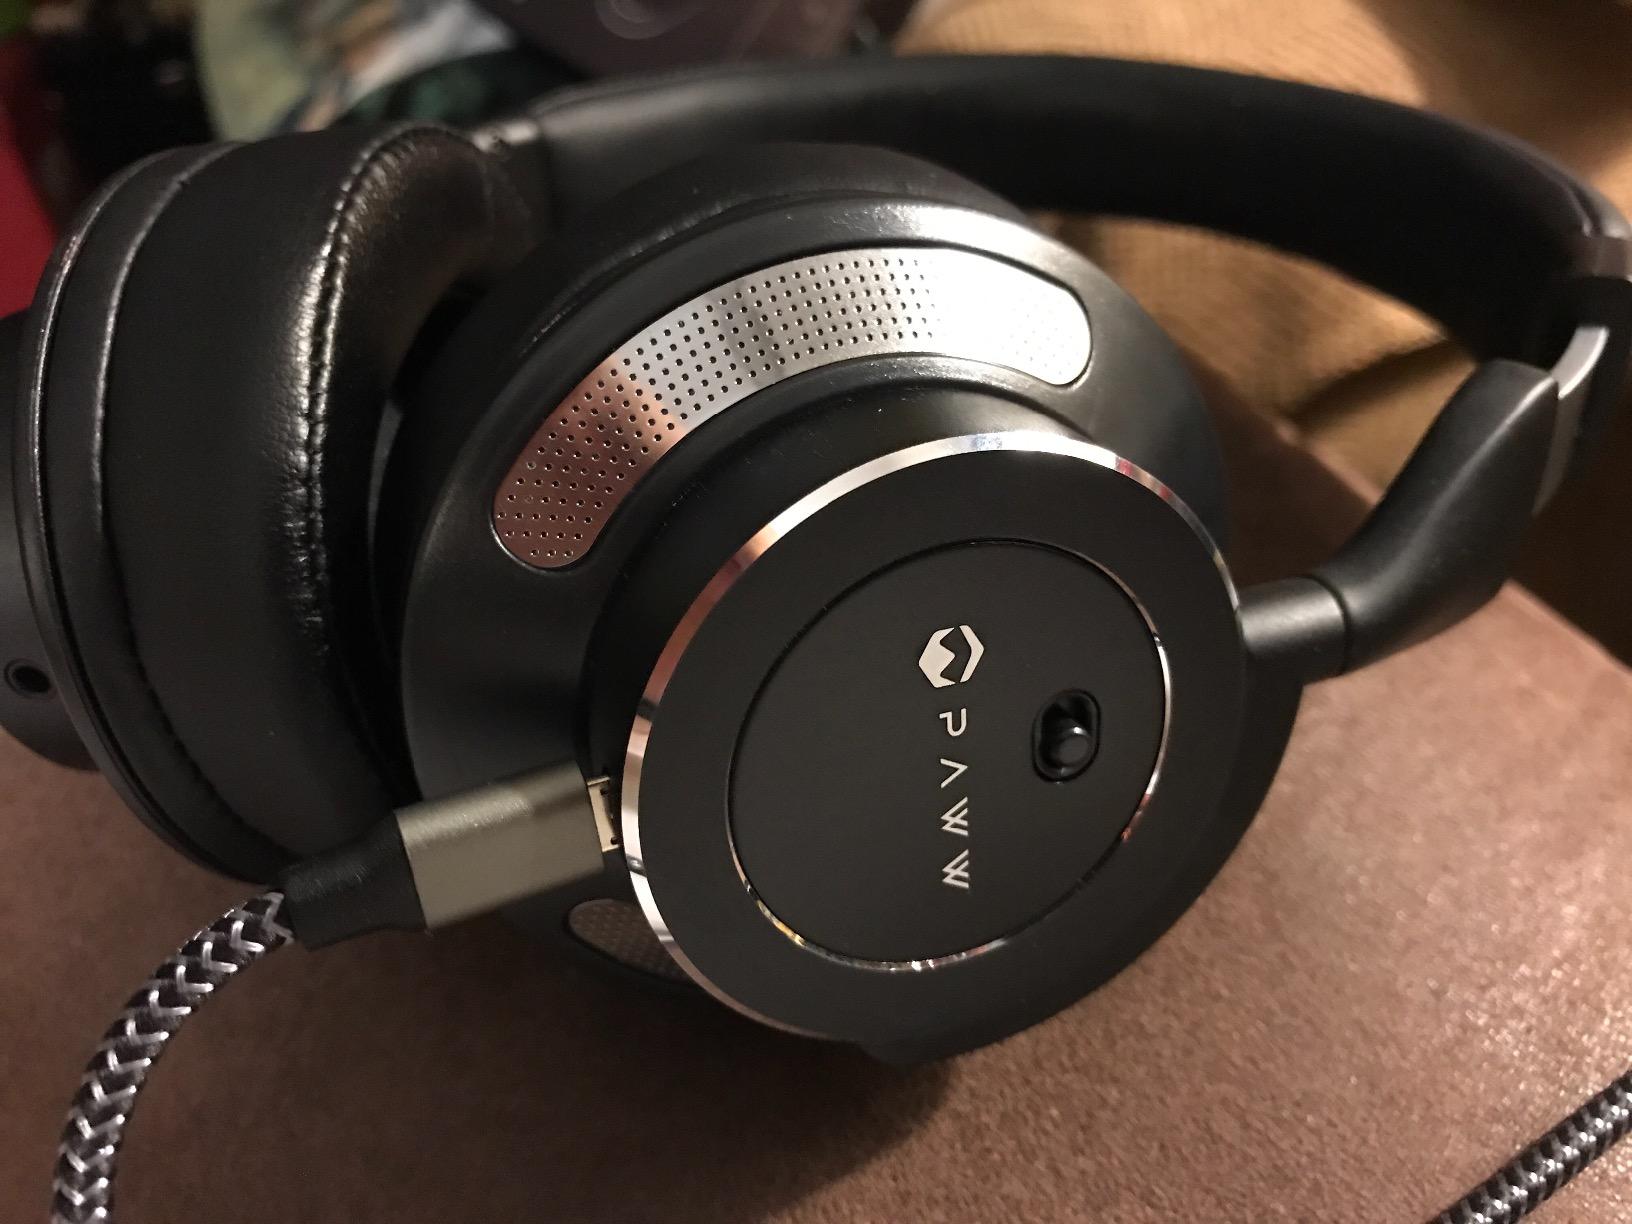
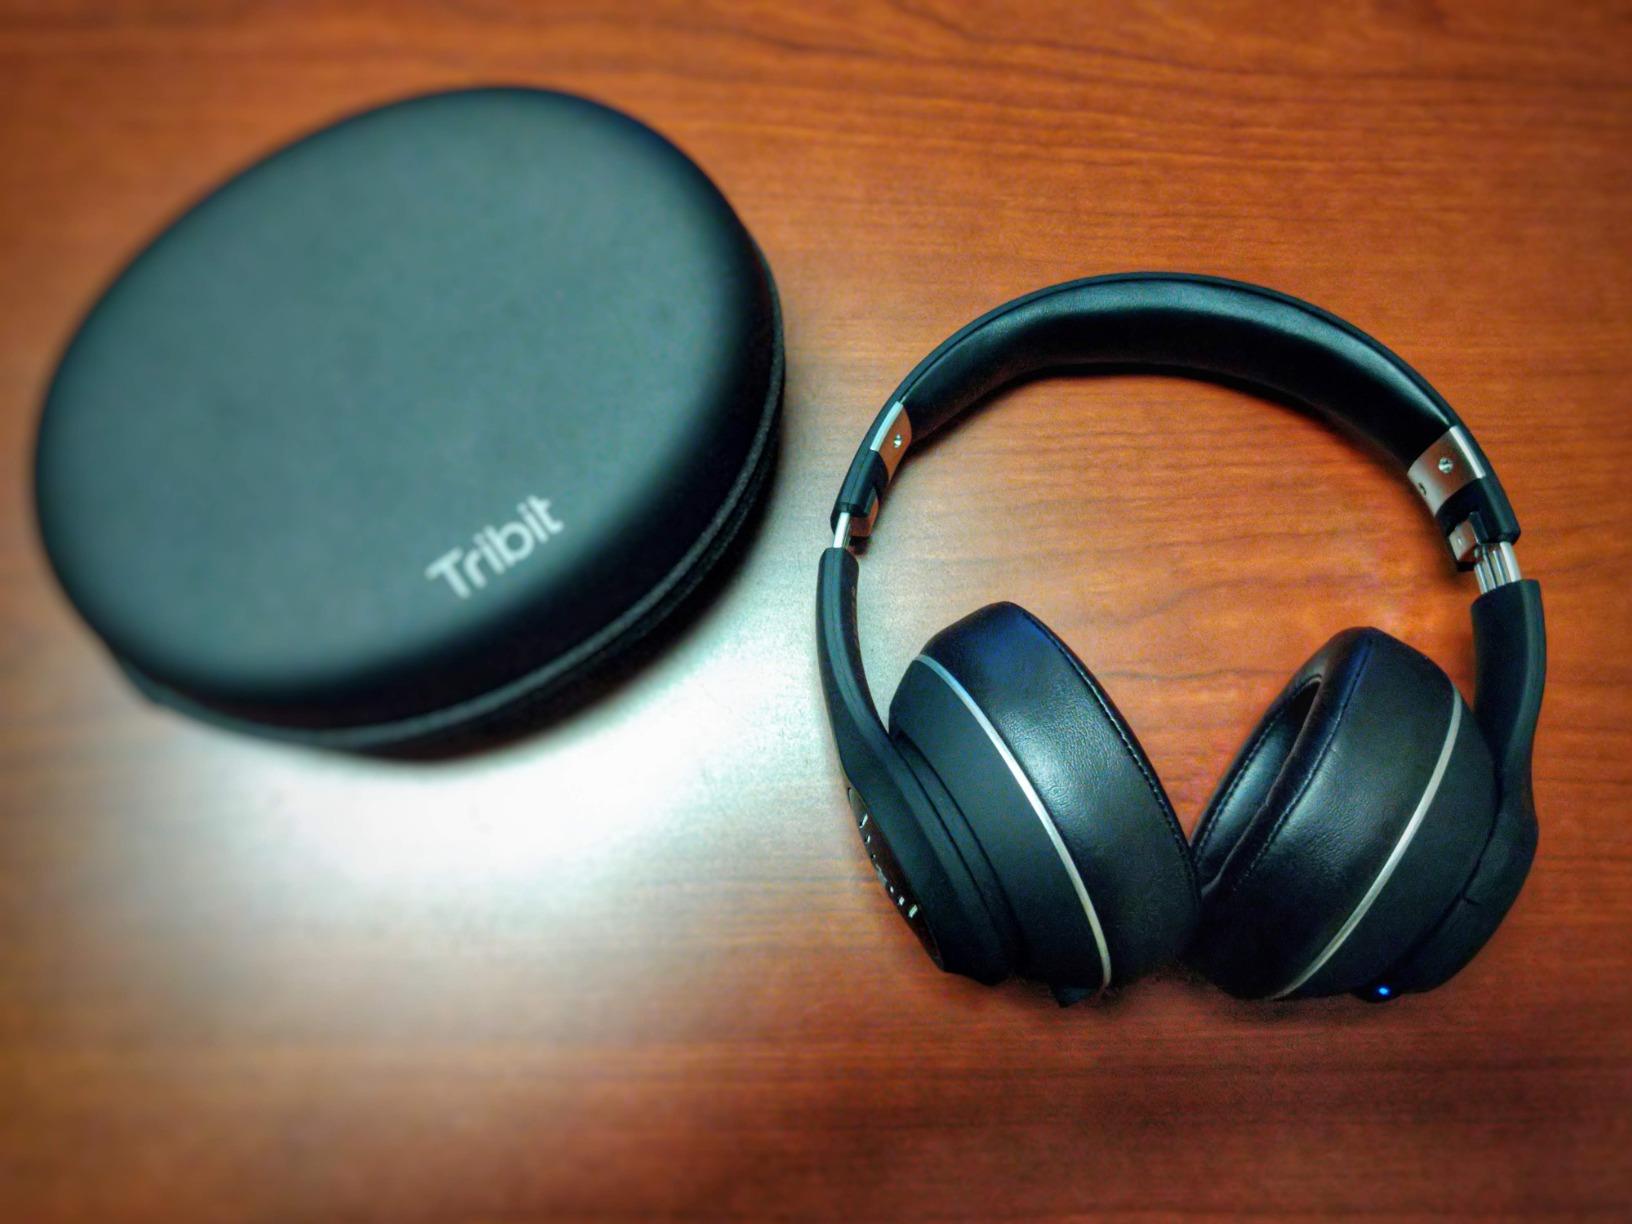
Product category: headphones
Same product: no